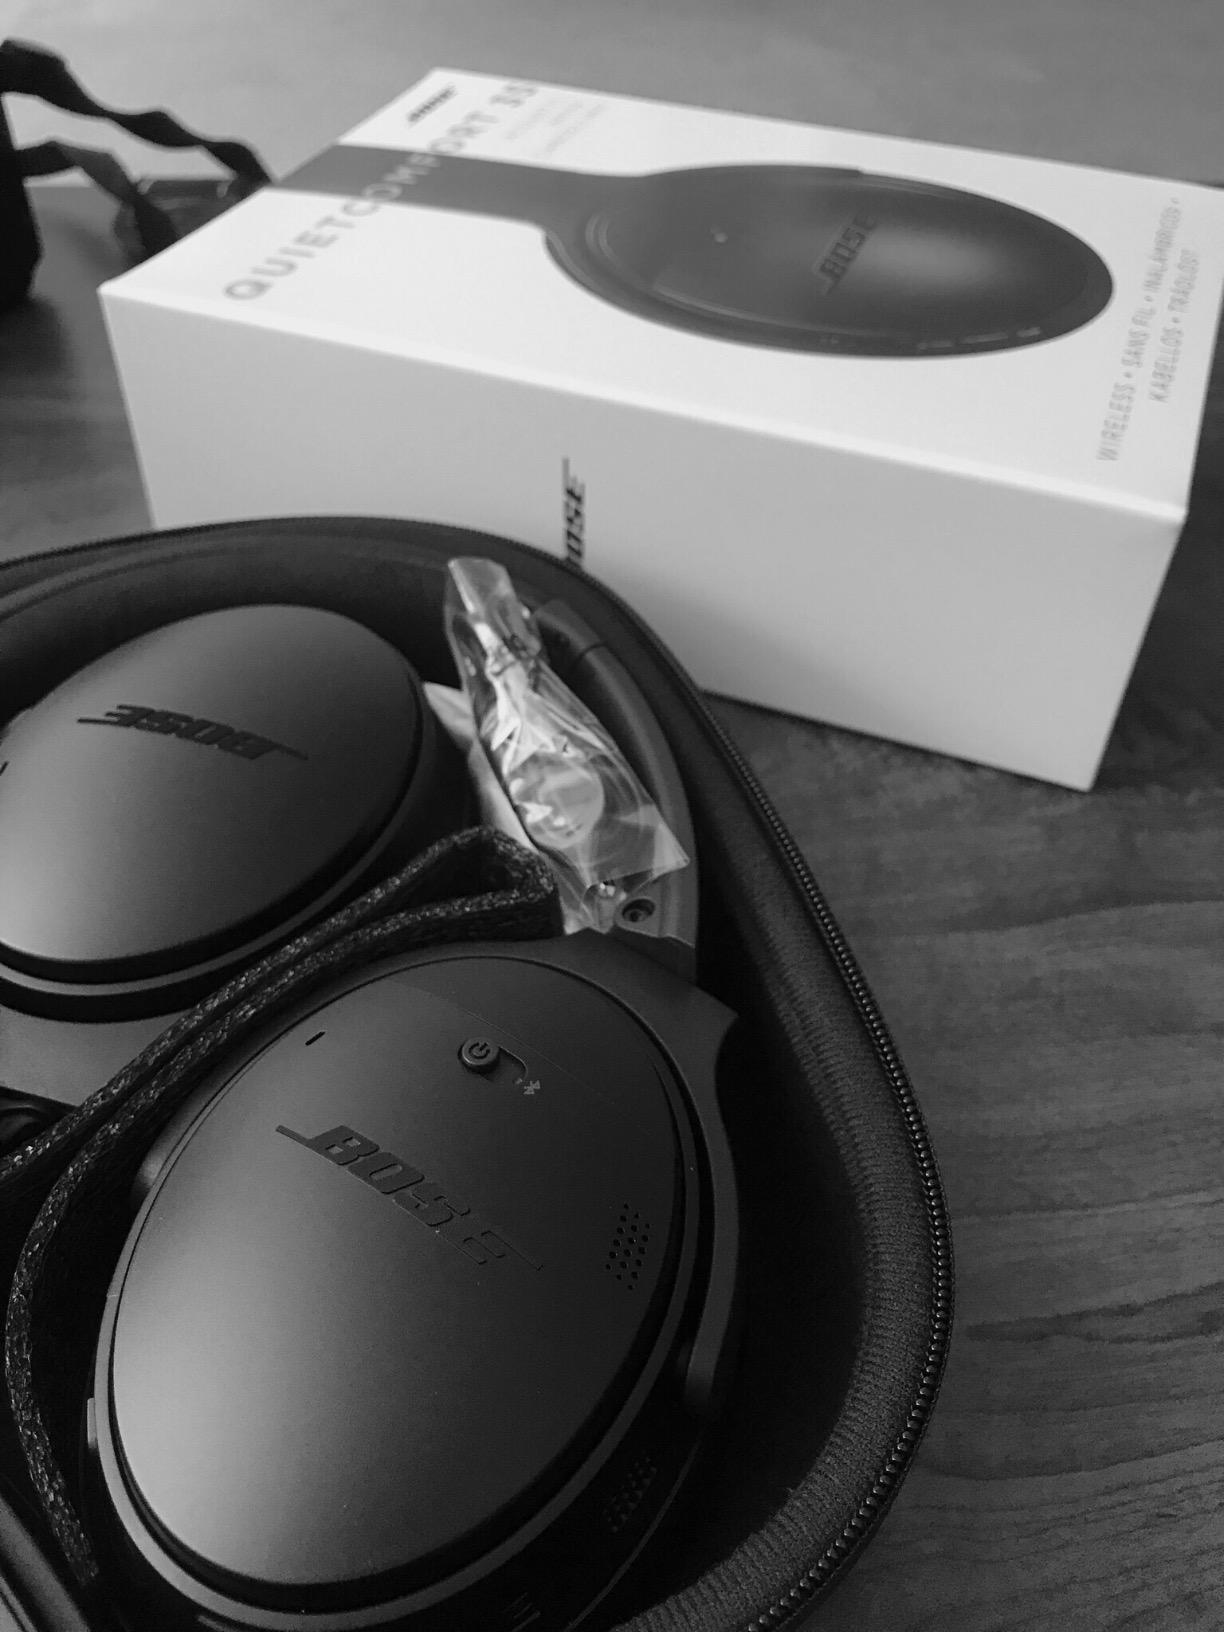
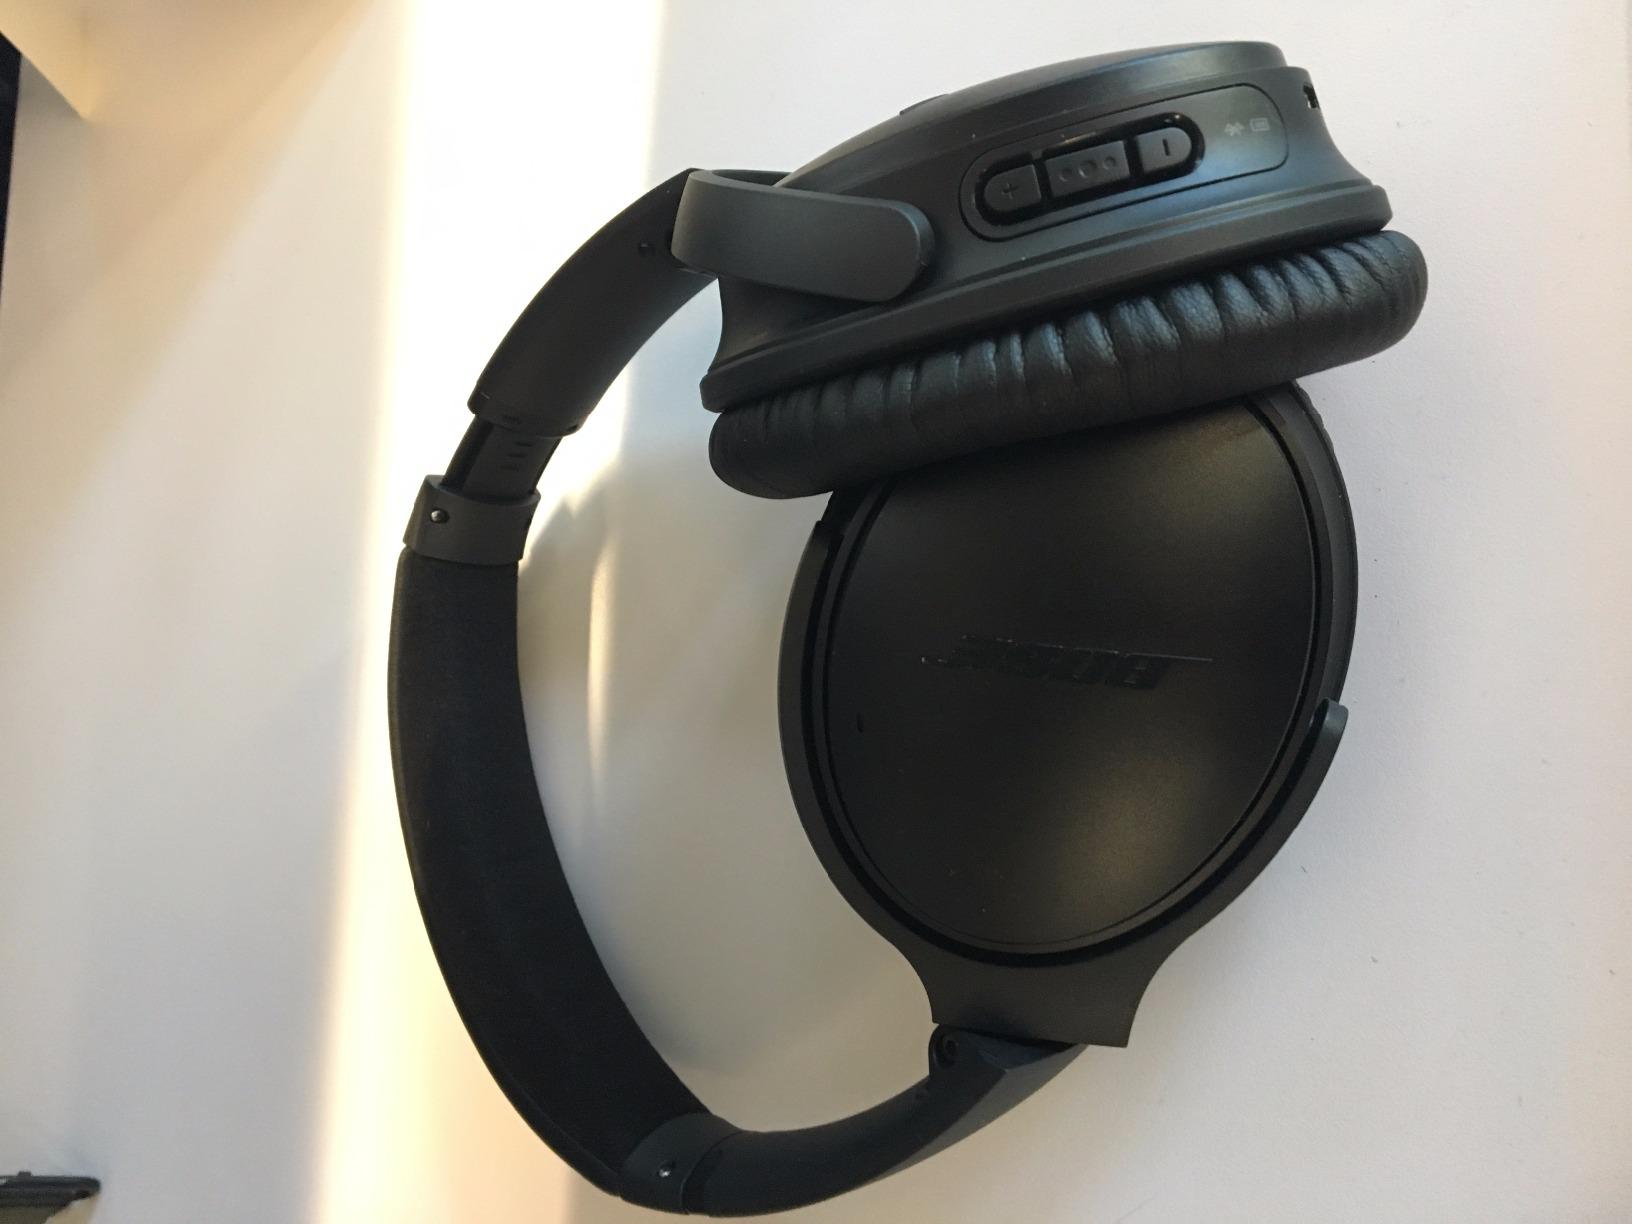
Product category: headphones
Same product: yes